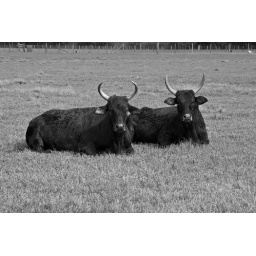
These cows were posed perfectly for me at a sweet goat farm in Ft. Myers.